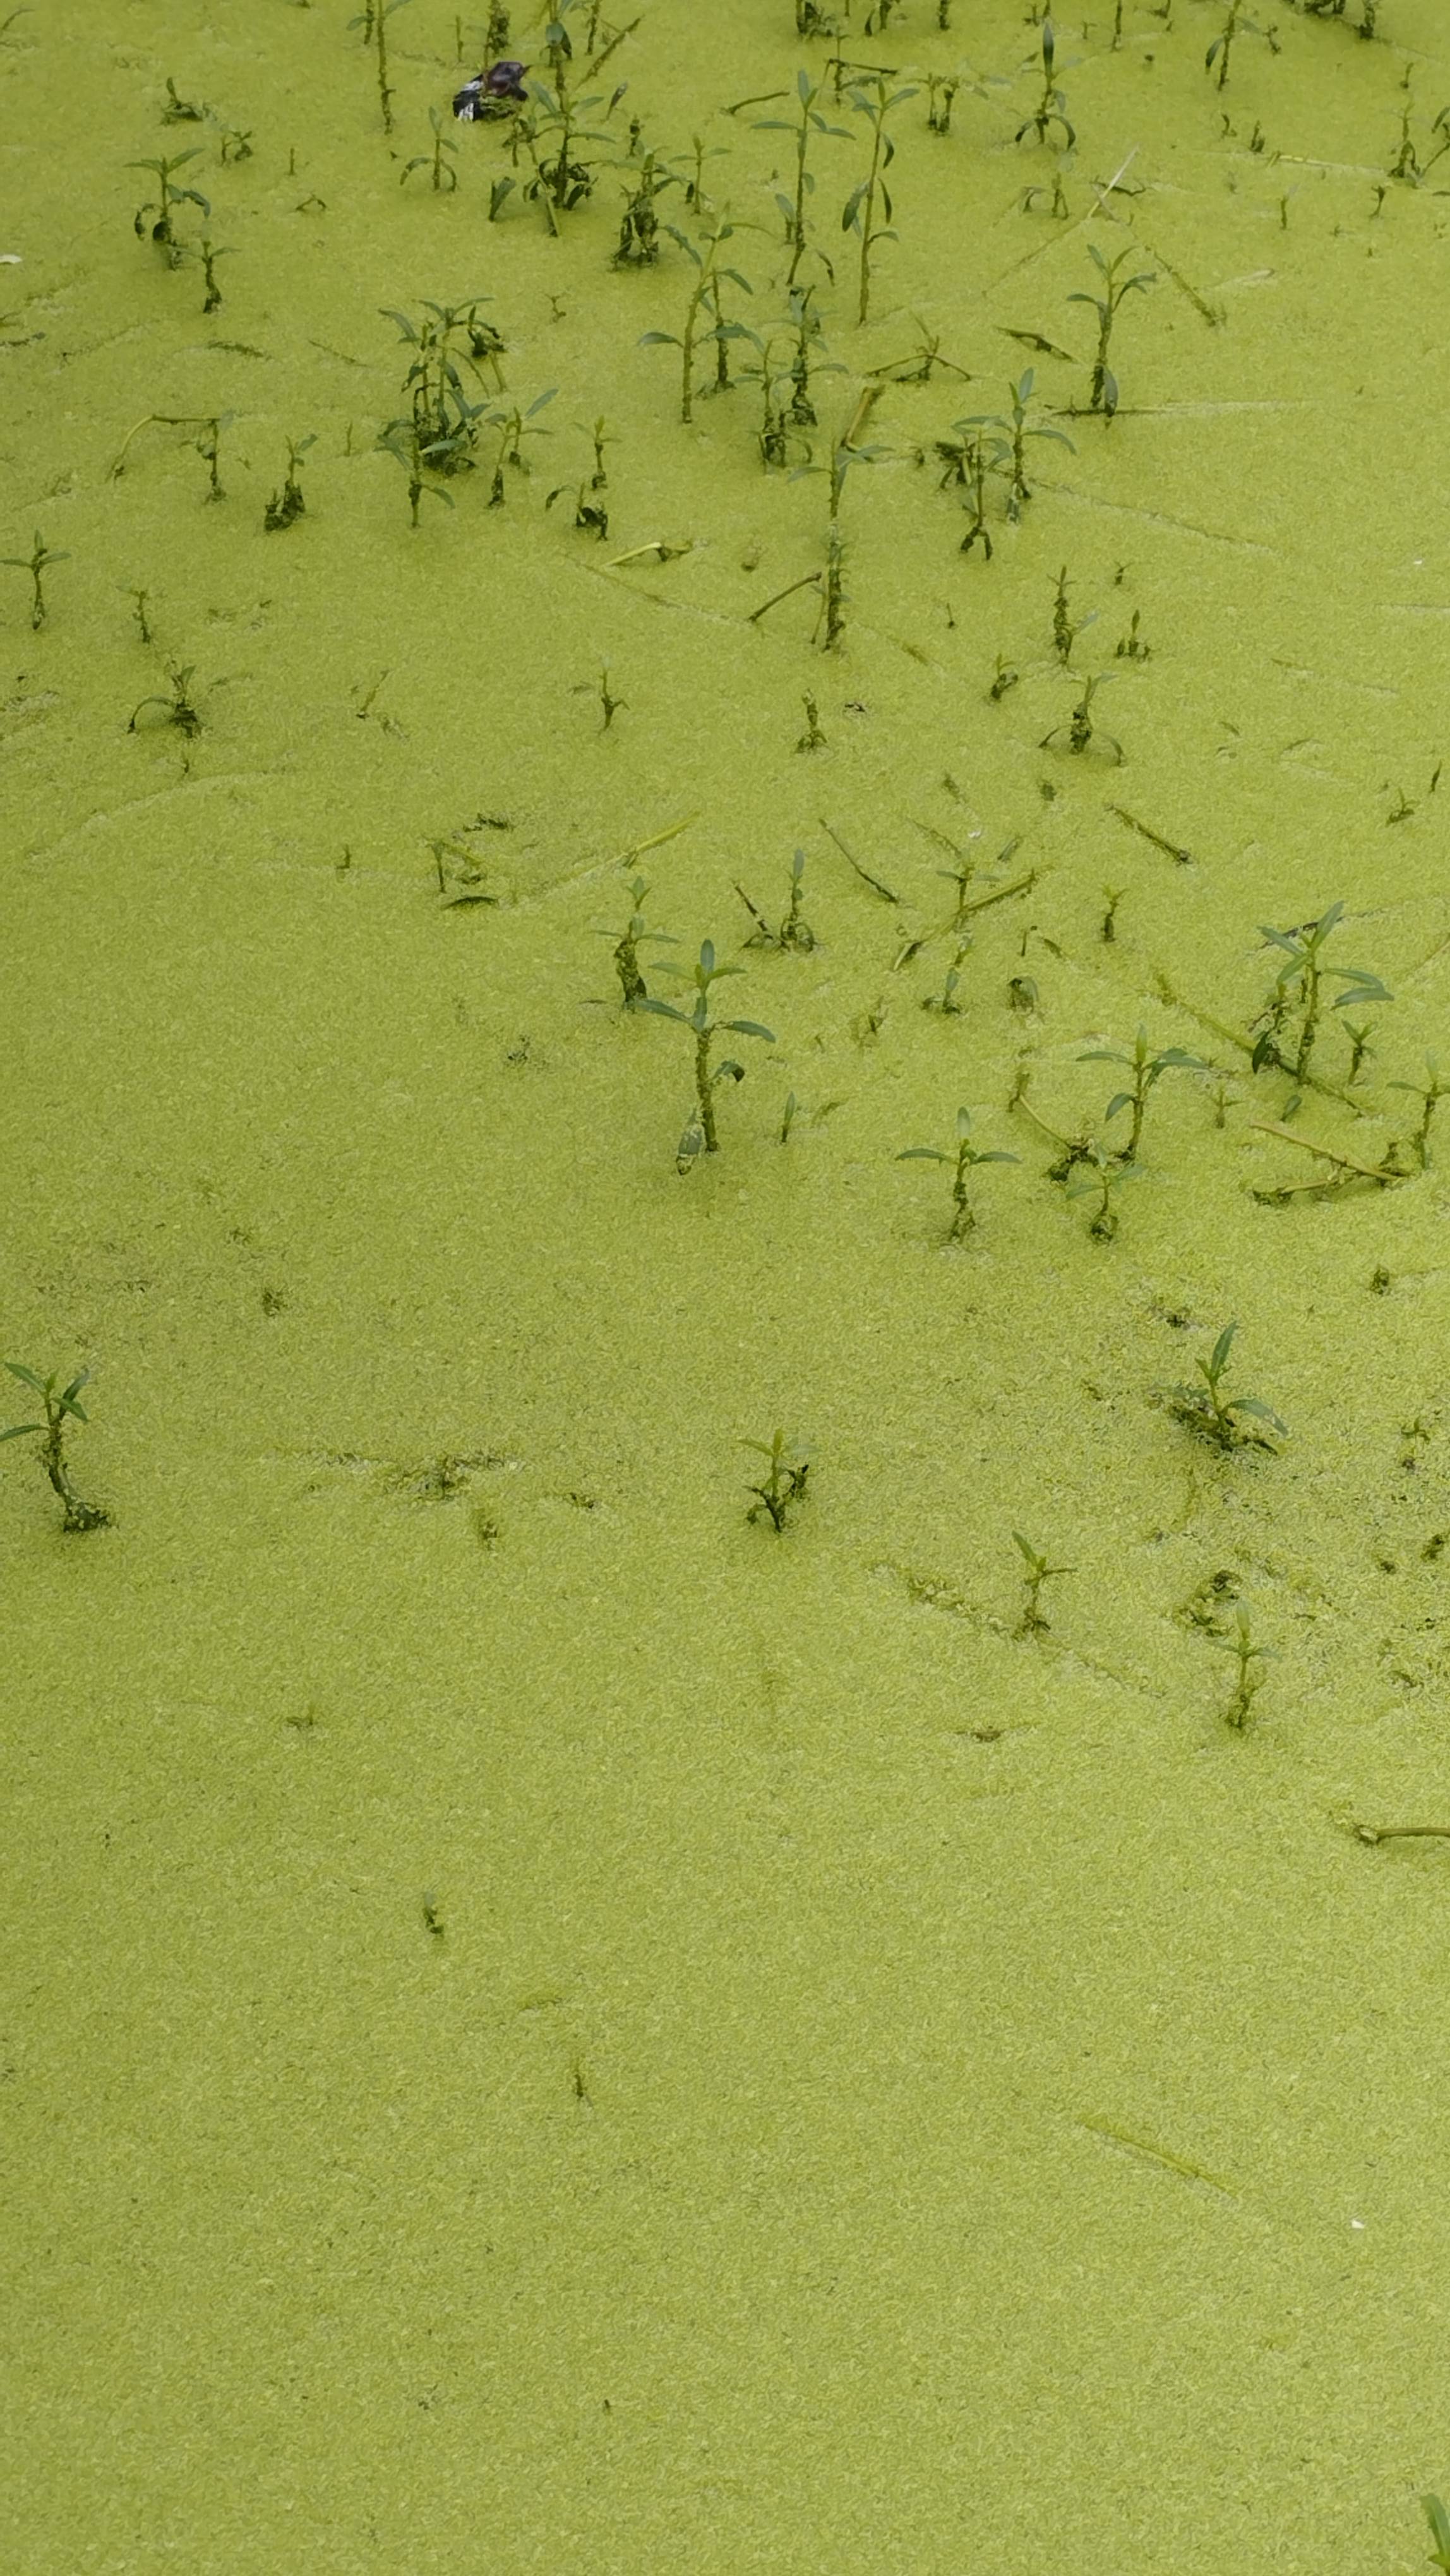
Species: Common Duckweeds (Lemna minor)